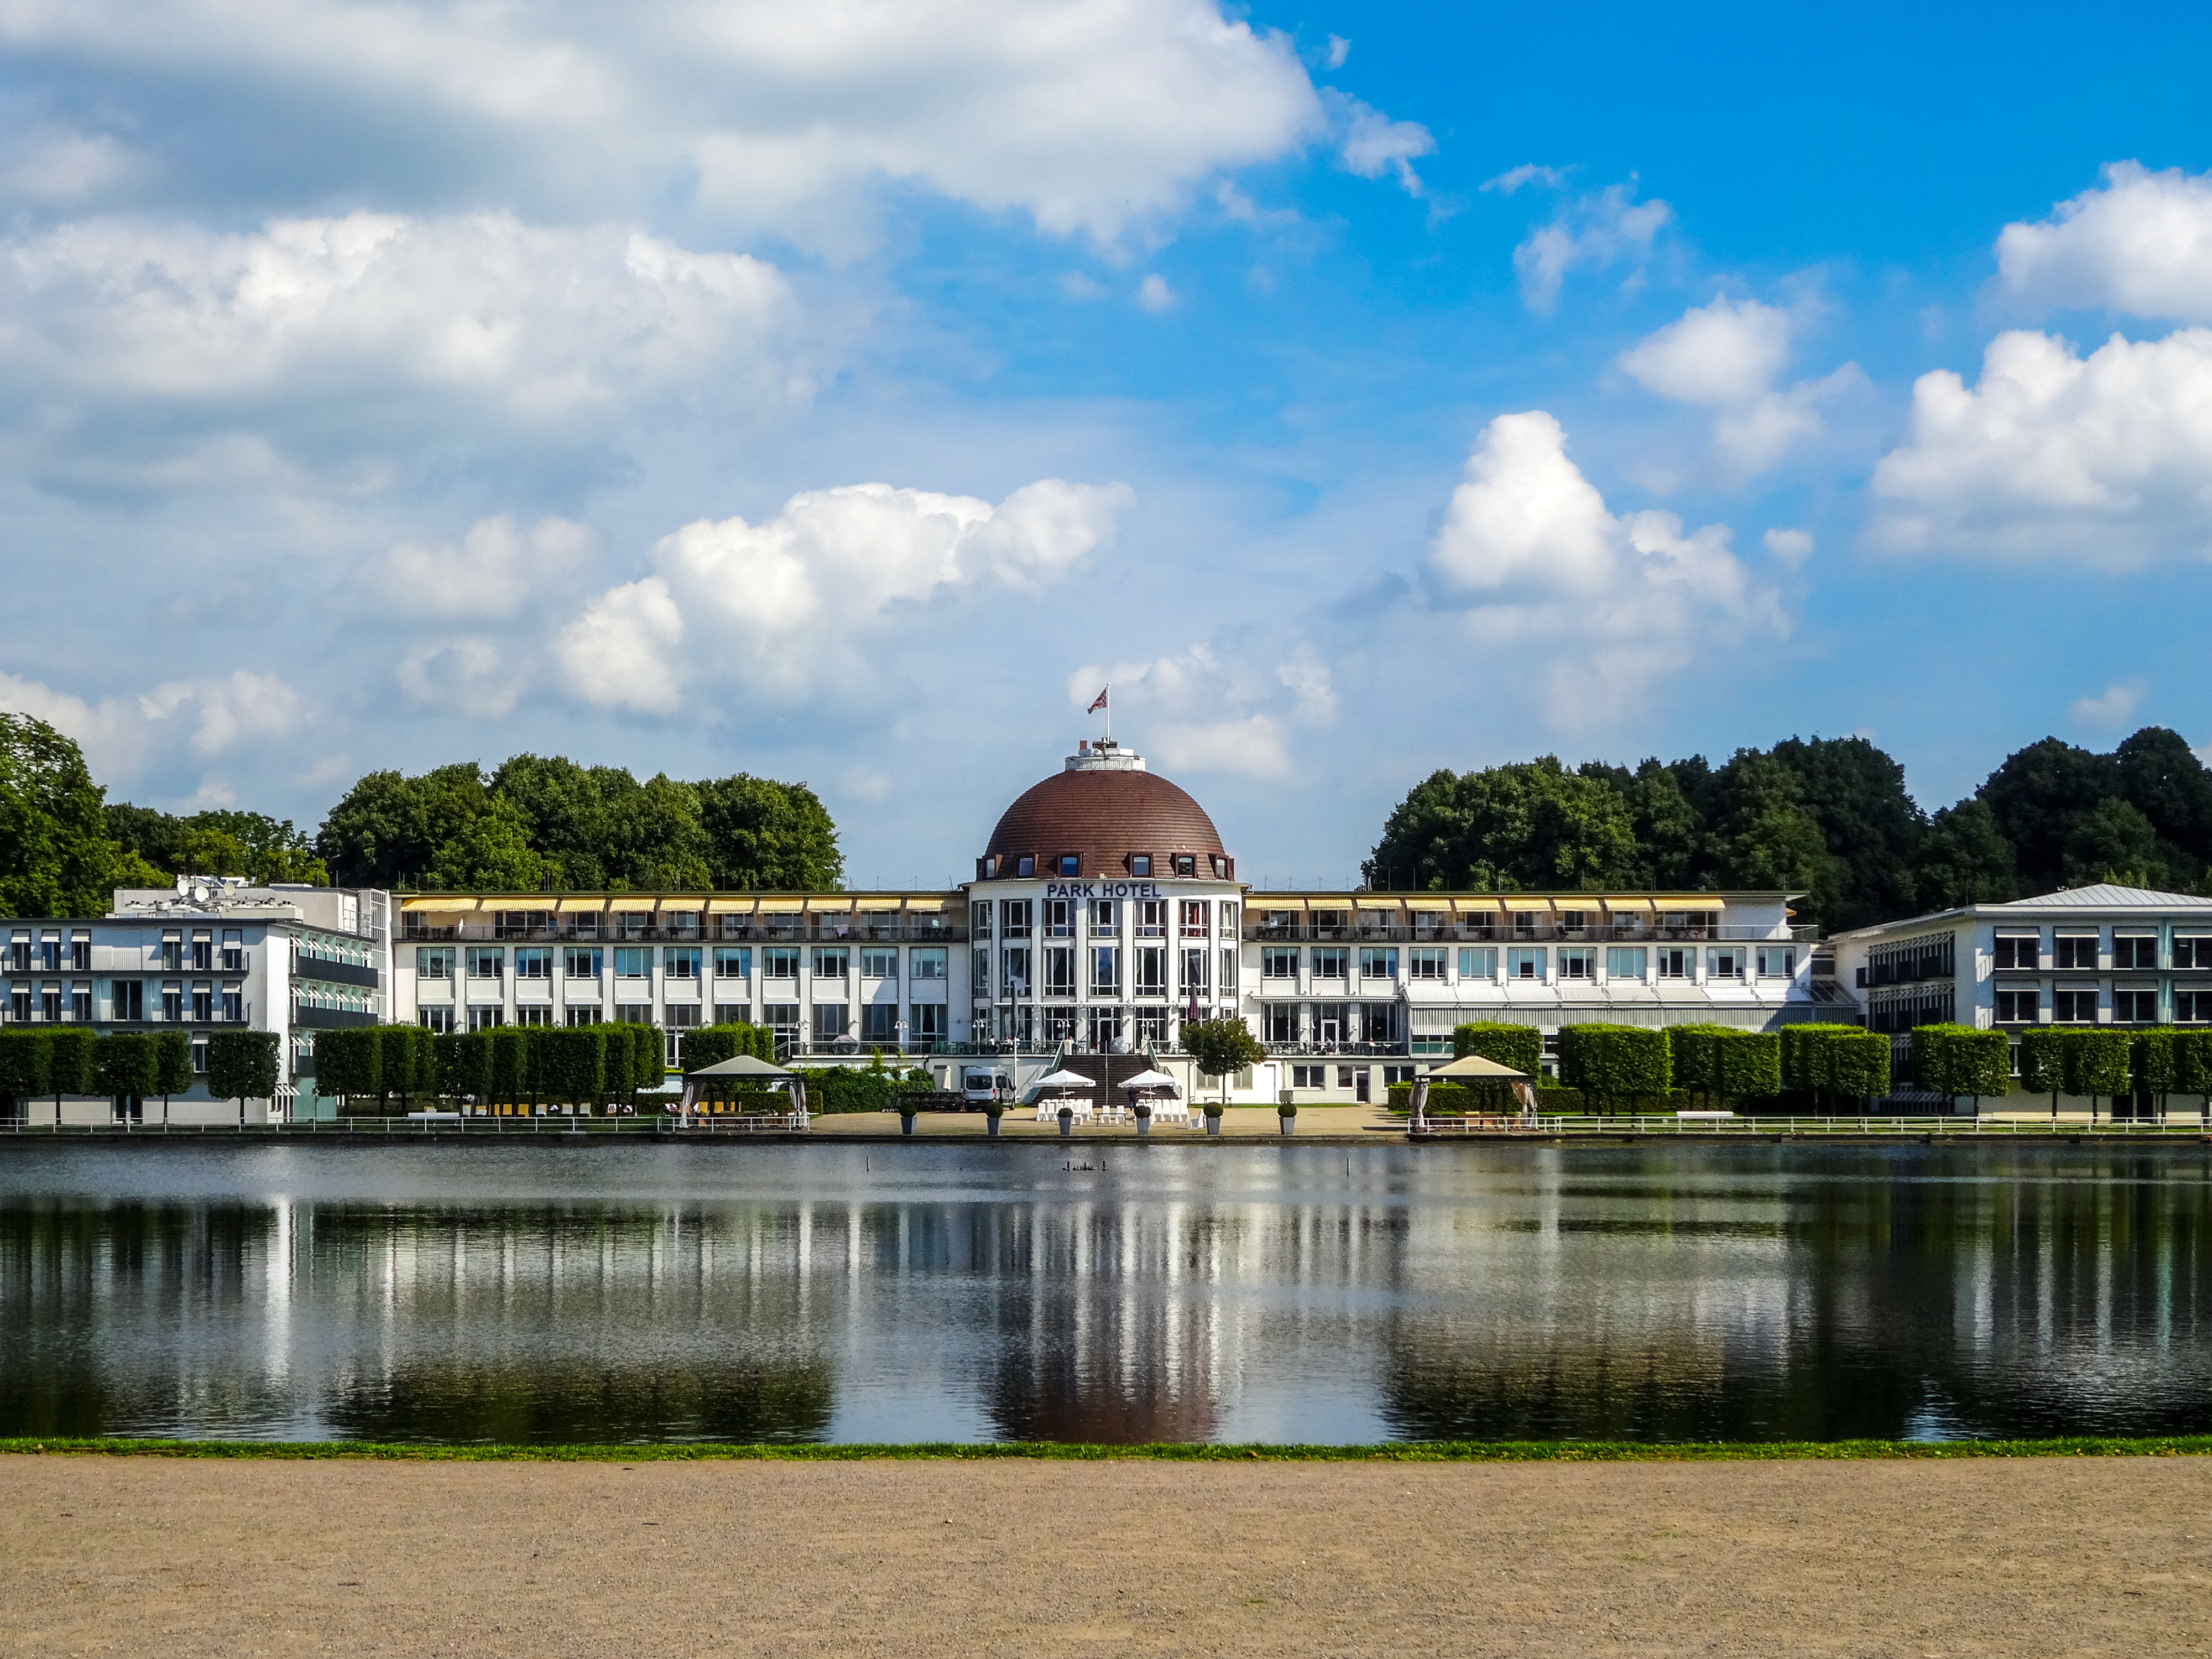
bremen, park, dorint park hotel bremen, sky, clouds, nature, water, trees, symmetry, cloud, plant, tree, lake, natural landscape, landscape, leisure, city, facade, dome, garden, grass, cumulus, reflection, reservoir, lacustrine plain, house, tourist attraction, tourism, historic site, estate, landscaping, pond, vacation, water feature, classical architecture, palace